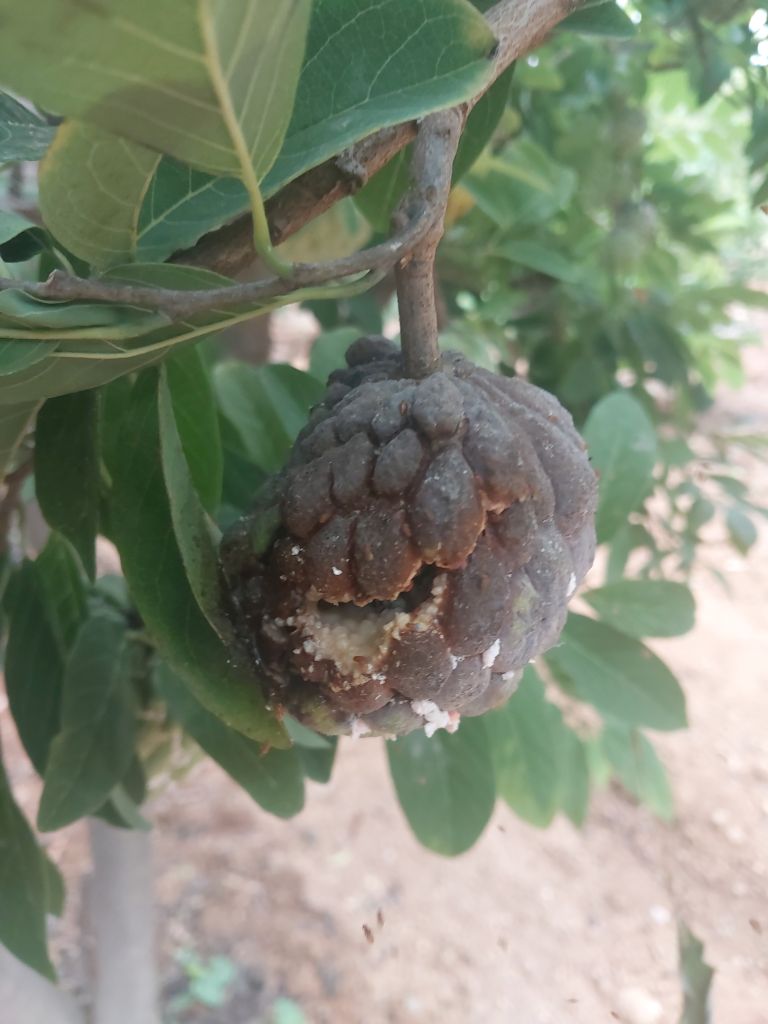
Disease label: Blank Canker